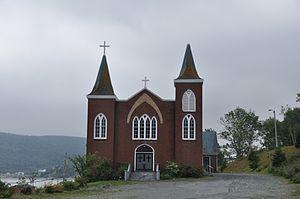
Cape Broyle est une municipalité située sur l'île de Terre-Neuve dans la province de Terre-Neuve-et-Labrador au Canada.